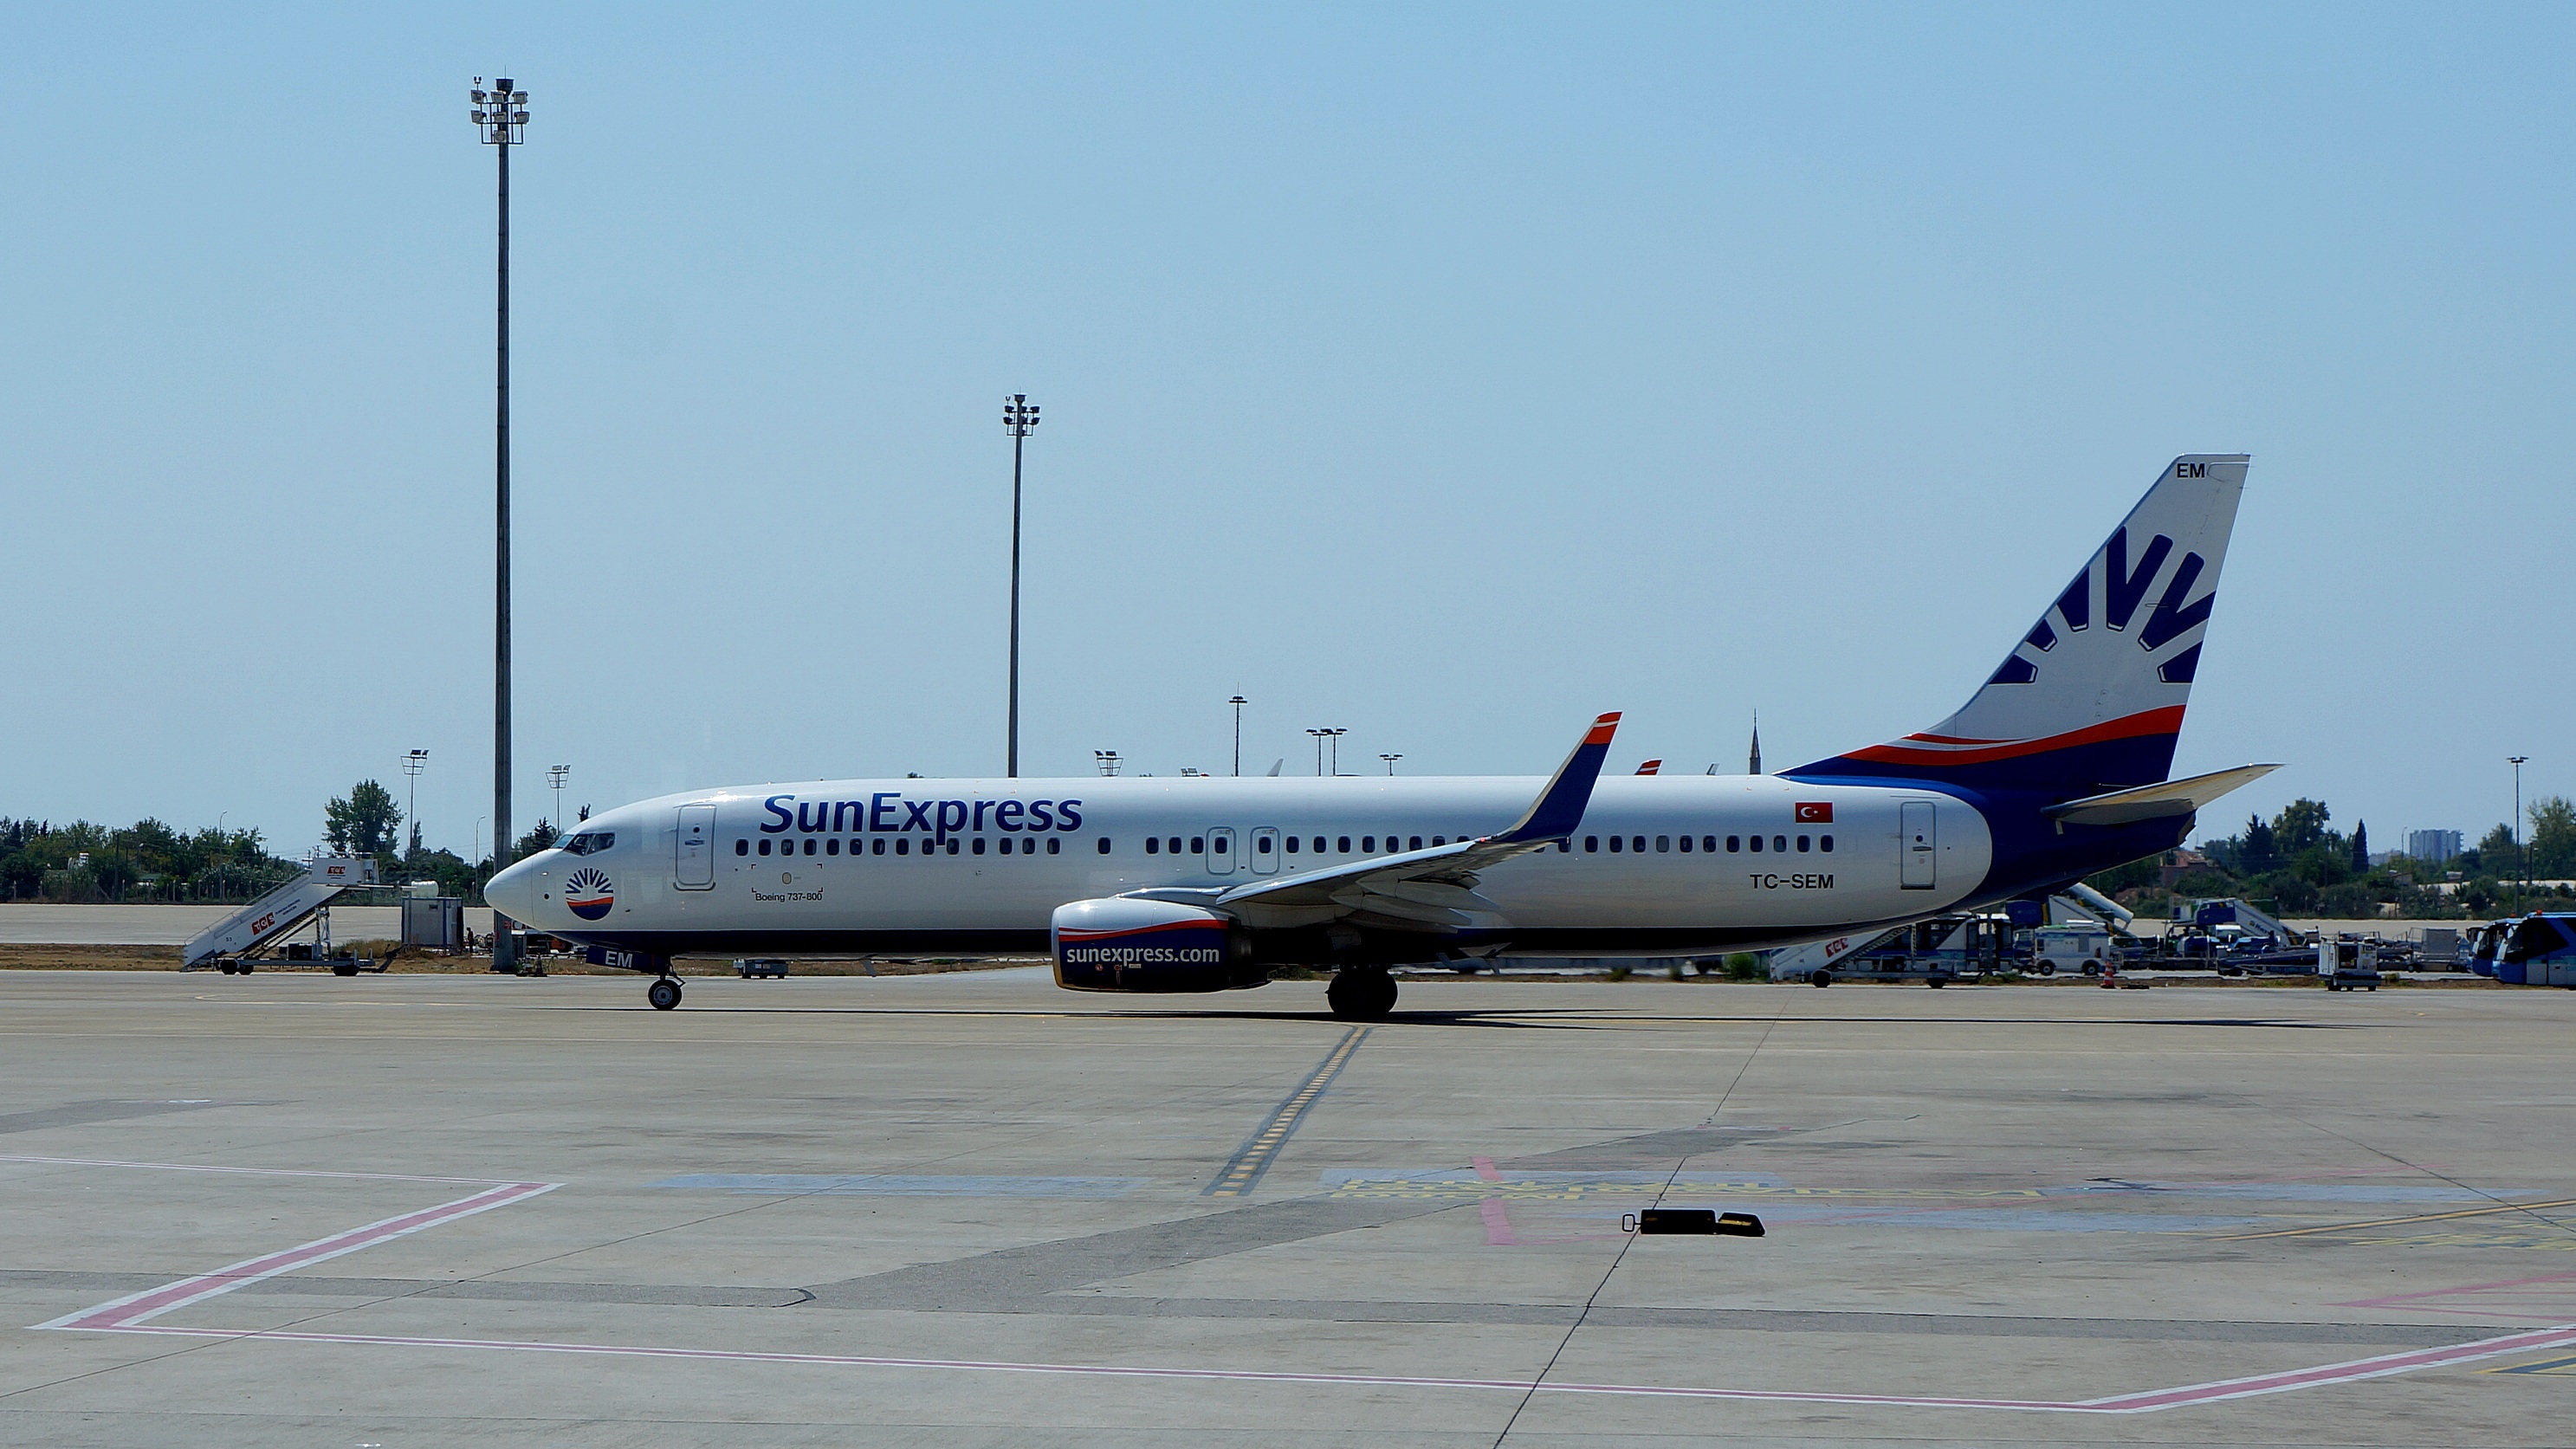
parking, airport, airplane, plane, aircraft, vehicle, airline, aviation, airliner, boeing, takeoff, air transport, air force, jet aircraft, boeing 767, air travel, boeing 737, atmosphere of earth, wide body aircraft, narrow body aircraft, boeing 737 next generation, boeing c 40 clipper, aerospace manufacturer, sun express